The Adventures of Batman & Robin (video game)

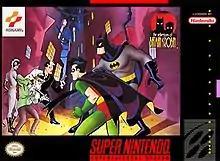
Packaging for the Super NES version

The Adventures of Batman & Robin is a series of video game adaptations released between 1994 and 1995 featuring the DC Comics characters Batman and Robin based on "" (which had been retitled "The Adventures of Batman and Robin" for its second season). The games were released for numerous platforms, with the Genesis, Game Gear, and Sega CD versions published by Sega while the Super NES version was published by Konami (who also produced an earlier based on the show).